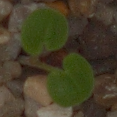
Label: smallflowered_cranesbill